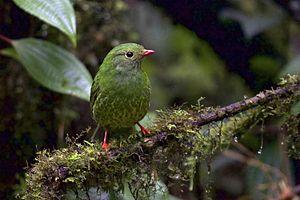
Pipreola riefferii. Photo prise à Manizales (Colombie).
Le Cotinga vert et noir est une espèce d'oiseau de la famille des Cotingidae.